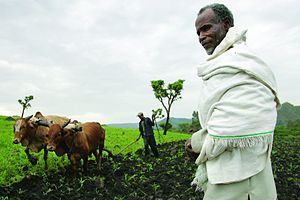
Etiopien / Økonomi / Landbrug
Landbrug i den vestlige Oromia-region.
Etiopien, officielt Den Føderale Demokratiske Republik Etiopien, er et land i Afrika. Landet har fire større floder: Den Blå Nil, Omo, Awash og Wabe Shebelle. Den Blå Nil udmunder i Middelhavet, de øvrige udmunder enten i søer eller opløses i ørkensandet.